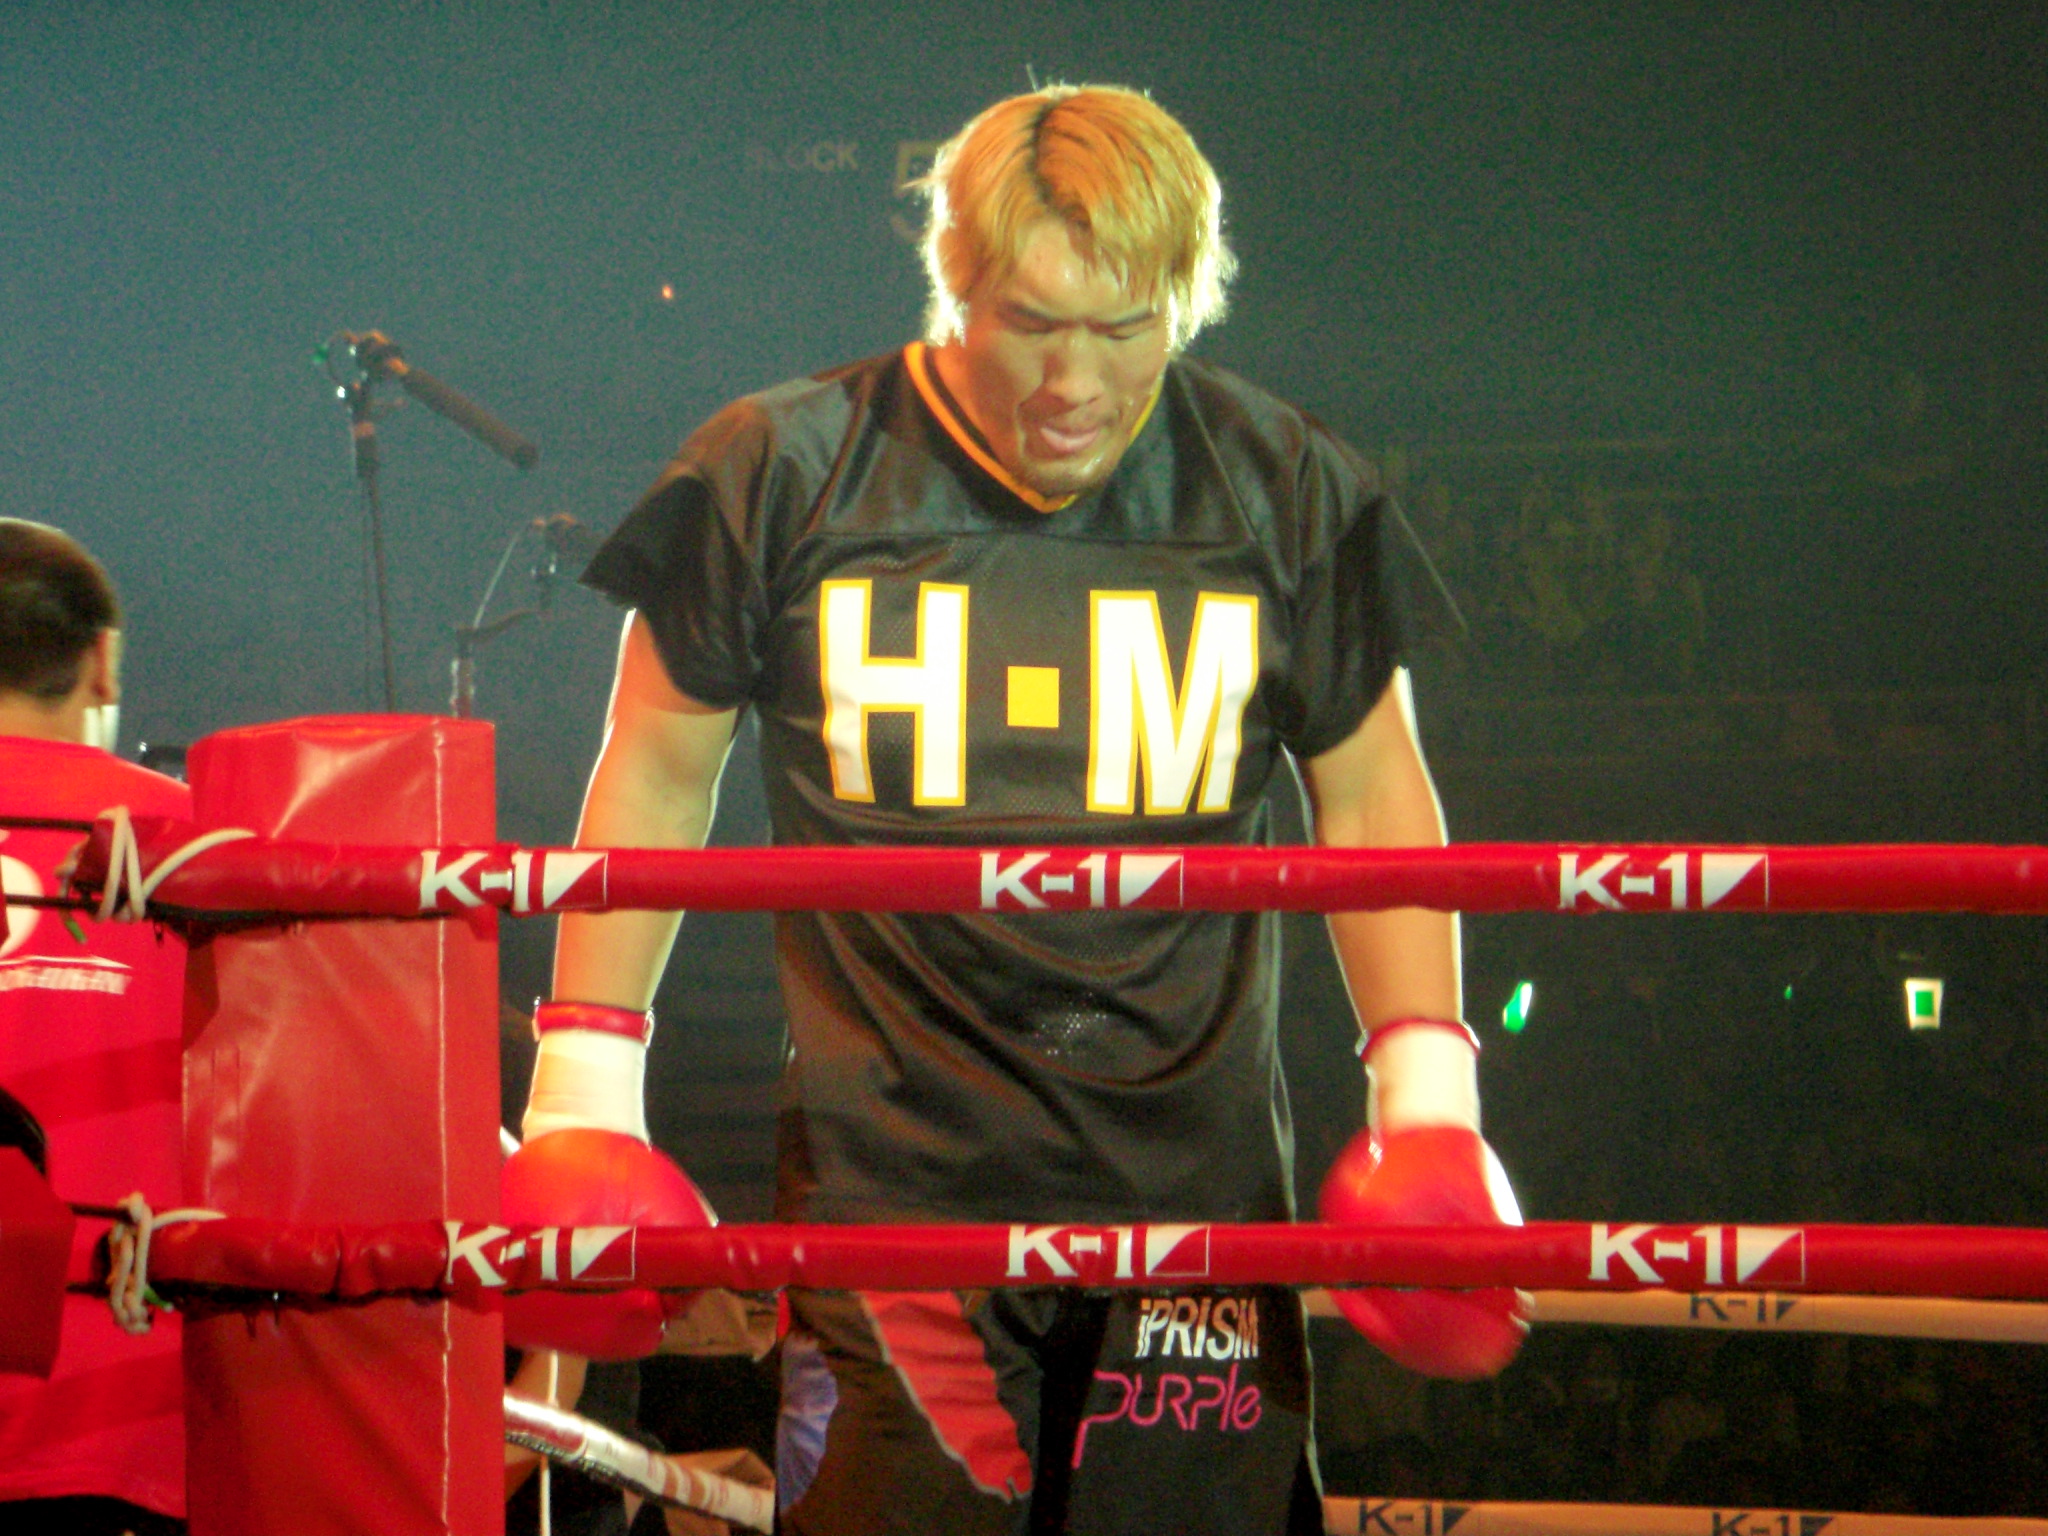
ชเว ฮง-มัน

| ชื่อ = ชเว ฮง-มัน
| ชื่อจริง = ชเว ฮง-มัน
| ภาพ = ไฟล์:ChoiHongMan.JPG|200px
| ฉายา = เดอะเทคโนโกไลแอธยักษ์เกาหลีเชแมน
| วันเกิด =
| เมืองที่เกิด = เกาะเชจู ประเทศเกาหลีใต้
| ประเทศที่เกิด =
| วันที่เสียชีวิต =
| เมืองที่เสียชีวิต =
| ประเทศที่เสียชีวิต =
| ส่วนสูง =
| น้ำหนัก = 150 กก. (331 ปอนด์)
| รุ่น = ซูเปอร์เฮฟวีเวท
| ผู้จัดการ =
| เทรนเนอร์ =
| ชก = 19 (คิกบ็อกซิง) 9 (แบบผสม)
| ชนะ = 12 (คิกบ็อกซิง) 4 (แบบผสม)
| ชนะน็อก = 7 (คิกบ็อกซิง) 3 (แบบผสม)
| แพ้ = 7 (คิกบ็อกซิง) 5 (แบบผสม)
ชเว ฮง-มัน (; ) หรือที่รู้จักกันในชื่อของ ฮอง-แมน ชอย เกิดวันที่ 30 ตุลาคม ค.ศ. 1980 Hong Man "Techno Goliath" Choi MMA Stats, Pictures - Sherdog.com เป็นทั้งคิกบ็อกเซอร์และศิลปะการต่อสู้แบบผสมผสาน|นักสู้แบบผสมชาวเกาหลีใต้ ผู้ซึ่งเคยเป็นนักมวยปล้ำซีเรียมมาก่อน หลายประเทศในเอเชียต่างเรียกเขาว่า "Che Man" ปัจจุบันเขาเข้าร่วมแข่งขันในรายการเค-วัน กับรายการดรีม (ศิลปะการต่อสู้แบบผสม)|ดรีม โดยมีส่วนสูง 2.18 เมตร (7 ฟุต 2 นิ้ว) และมีน้ำหนักระหว่าง 138 กก. (305 ปอนด์) ถึง 166.6 กก. (367 ปอนด์) ซึ่งถือเป็นคู่ต่อสู้ที่มีร่างกายใหญ่โตที่สุดเท่าที่เคยมีมาในการแข่งขันเค-วัน
== อาชีพ ==
เขาได้รับการเปิดตัวครั้งแรกในการแข่งขัน เค-วัน โซลกรังปรีด์ 2005 ซึ่งจัดที่กรุงโซล ประเทศเกาหลีใต้ ในเดือนมีนาคม ค.ศ. 2005 เขาสามารถเอาชนะก้าวไกล แก่นนรสิงห์ ได้ในรอบไฟนอล ส่งผลให้ครองแชมป์ในรายการนี้ ต่อมาในรายการ เค-วัน เวิลด์กรังปรีด์ 2005 รอบไฟนอลอิลิมิเนชัน เขาชนะบ็อบ แซ็พ ด้วยคะแนนตัดสิน 2-0 และท้ายที่สุดได้แพ้ต่อเรมี บอนจาสกี ในรอบไฟนอล
ในวันที่ 5 สิงหาคม ค.ศ. 2007 ที่รายการเอเชียเวิลด์กรังปรีด์ในฮ่องกง เขาชนะแกรี กูดริดจ์ ด้วยการชนะน็อค ที่เวลา 1:34 ได้ในยกแรก
== อ้างอิง ==
== แหล่งข้อมูลอื่น ==
* K-1 Profile
* Professional Kickboxing record
* Choi Hong Man's Singing Debut Performance
*
* Homepage
หมวดหมู่:นักมวยเค-วัน
หมวดหมู่:คิกบ็อกเซอร์
หมวดหมู่:นักต่อสู้แบบผสมชาวเกาหลีใต้
หมวดหมู่:บุคคลจากจังหวัดเชจู